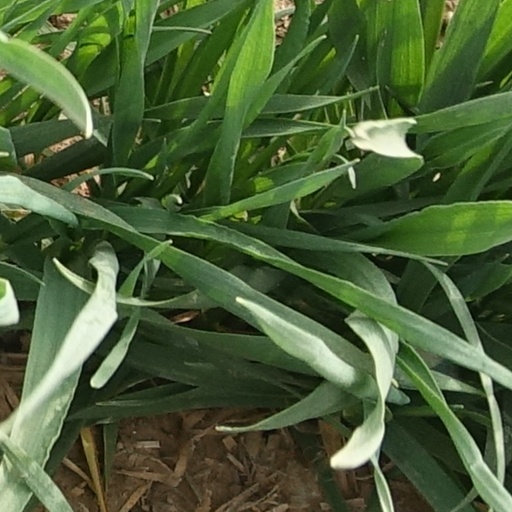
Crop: wheat